Ōwada Station (Nara)

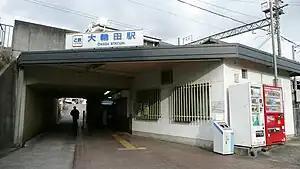
The exit / entrance gate of Ōwada Station

is a passenger railway station located in the town of Kawai, Nara Prefecture, Japan. It is operated by the private transportation company, Kintetsu Railway.